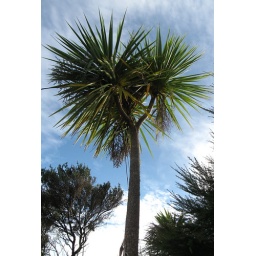
Cabbage tree against sky